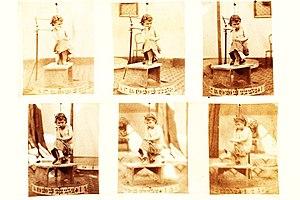
Serie de photos pour une photosculpture prise en 1865 par Willème.